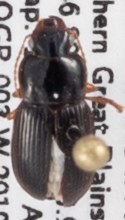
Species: Harpalus somnulentus
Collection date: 2019-06-11
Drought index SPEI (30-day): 1.19
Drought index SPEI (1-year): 1.382
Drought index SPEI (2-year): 0.9